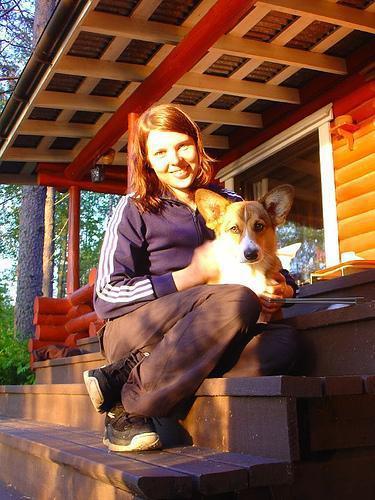
Pembroke